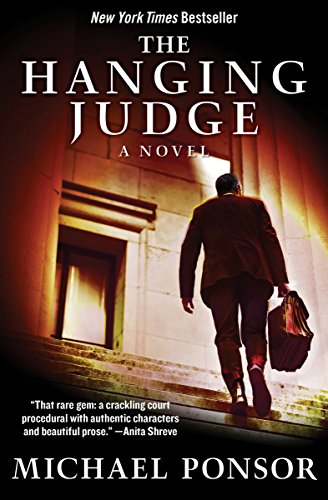
The Hanging Judge: A Novel (The Judge Norcross Novels Book 1)
Category: Buy a Kindle
Review “There are plenty of surprises to keep readers turning pages. Ponsor gives readers a unique look into the workings of a courtroom. But more than that, he demonstrates a feel for how ordinary families are affected by the legal system. Ponsor’s debut would make a great movie.” — Kirkus Reviews , starred review “That rare gem: a crackling court procedural with authentic characters and beautiful prose.” —Anita Shreve, author of The Pilot’s Wife “A marvelous entertainment, a page-turning mystery full of romance and humor, which takes us inside the fraught and rather secretive world of a judge’s chambers. In the best way—that is, indirectly—Ponsor informs us about the facts that ought to inform debate on the death penalty. What impressed me most of all was the book’s authority; it has the heft of authenticity.” —Tracy Kidder, Pulitzer Prize–winning author of Mountains Beyond Mountains “Novels have shown us what it’s like to be a juror, an attorney, even the defendant, but this is the first I’ve read that puts us up on the bench—a knowing, nuanced portrait of a judge and the often imperfect system he watches over.” —Joseph Kanon, author of Istanbul Passage “A compelling tale, with a cast of vividly drawn characters and a plot that twists and turns—it entertains, as a good novel should, but even better, it also informs, as only the best ones do.” —Jonathan Harr, author of A Civil Action “A debut that reads like the work of an accomplished master. A suspenseful page-turner written from the unique perspective not of a lawyer or defendant, but of the judge. I’ve never before read a book—either fiction or non-fiction—that conveys the dilemma of the death penalty with such a combination of sophistication and humanity.” —Joe McGinniss, author of Fatal Vision “Written with precision and heartfelt passion for the law, this riveting courtroom thriller brings the legal system to life. Filled with memorable characters, infused with a deep understanding of the death penalty and the complex interchange between crime, the police and the justice system, The Hanging Judge is an electric story, well told.” —John Katzenbach, author of Hart’s War “Both an ode to the law in all its glory and a reflection on its sometimes tragic limitations, Michael Ponsor’s The Hanging Judge will appeal to courtroom insiders as well as readers more generally drawn to a taut story well told. Set in western Massachusetts, at the center of the action is a series of trials, historic, present-day, and of the heart. The verdict: this debut author—a federal judge in his other life—is guilty of a tour de force and, we can only hope, the start of a rich new career.” —Madeleine Blais, Pulitzer Prize–winning author of In These Girls, Hope Is a Muscle About the Author Michael Ponsor graduated from Harvard College and Yale Law School. In 1994, President Bill Clinton appointed him a life-tenured US district judge. From 2000 to 2001, he presided over a five-month death penalty trial, the first in Massachusetts in over fifty years. Judge Ponsor continues to serve as a senior US district judge in the United States District Court for the District of Massachusetts, Western Division. The Hanging Judge , his first novel, is the winner of Massachusetts Bay’s 2015 OneBook Prize. From Booklist This gripping legal thriller is told from the unique perspective of the federal court judge presiding over the first death penalty case in Massachusetts in more than 50 years. The moral issue here is highlighted by an occasional chapter dedicated to the telling of the true story of an 1806 hanging, the result of a verdict that was reversed 200 years later. A drive-by shooting is at the root of the present-day case. A Hispanic drug dealer and an innocent bystander are killed, and a sharp cop ends up nabbing the getaway driver, who gives the name, Moon Hudson, as the shooter. Moon is a family man, married with a baby, but he also has a past that the jury will never hear about. The state’s case hinges on the word of a gangbanger who has agreed to testify in exchange for a lighter sentence, and Moon’s life hangs in the balance. The death penalty case is compelling, but Ponsor fails to fully develop his characters, leaving a bit of an emotional void. Richard North Patterson tackled a similar subject in Conviction (2005) with considerably more passion, but perhaps the lesser passion here stems from Ponsor’s decision to use an impartial judge as his narrator. --Stacy Alesi Book Description Based on the experience of the author, a federal judge who in 2000 presided over the first capital case in Massachusetts in more than fifty years, this suspenseful, extraordinarily compelling debut thriller offers an unprecedented 360-degree view inside a federal death penalty trial
Features: From the author of | The One-Eyed Judge | : A | New York Times | –bestselling novel about a federal death penalty trial from the perspective of the presiding judge. | When a drive-by shooting in Holyoke, Massachusetts, claims the lives of a drug dealer and a hockey mom volunteering at an inner-city clinic, the police arrest a rival gang member. With no death penalty in Massachusetts, the US attorney shifts the double homicide out of state jurisdiction into federal court so he can seek a death sentence. The Honorable David S. Norcross, a federal judge with only two years on the bench, now presides over the first death penalty case in the state in decades. He must referee the clash between an ambitious female prosecutor and a brilliant veteran defense attorney in a high-stress environment of community outrage, media pressure, vengeful gang members, and a romantic entanglement that threatens to capsize his trial—not to mention the most dangerous force of all: the unexpected. Written by judge Michael Ponsor, who presided over Massachusetts’s first capital case in over fifty years, | The Hanging Judge | explores the controversial issue of capital punishment in a dramatic and thought-provoking way that will keep you on the edge of your seat. It is “a crackling court procedural” (Anita Shreve) and “gripping legal thriller” ( | Booklist | ) perfect for fans of Scott Turow.